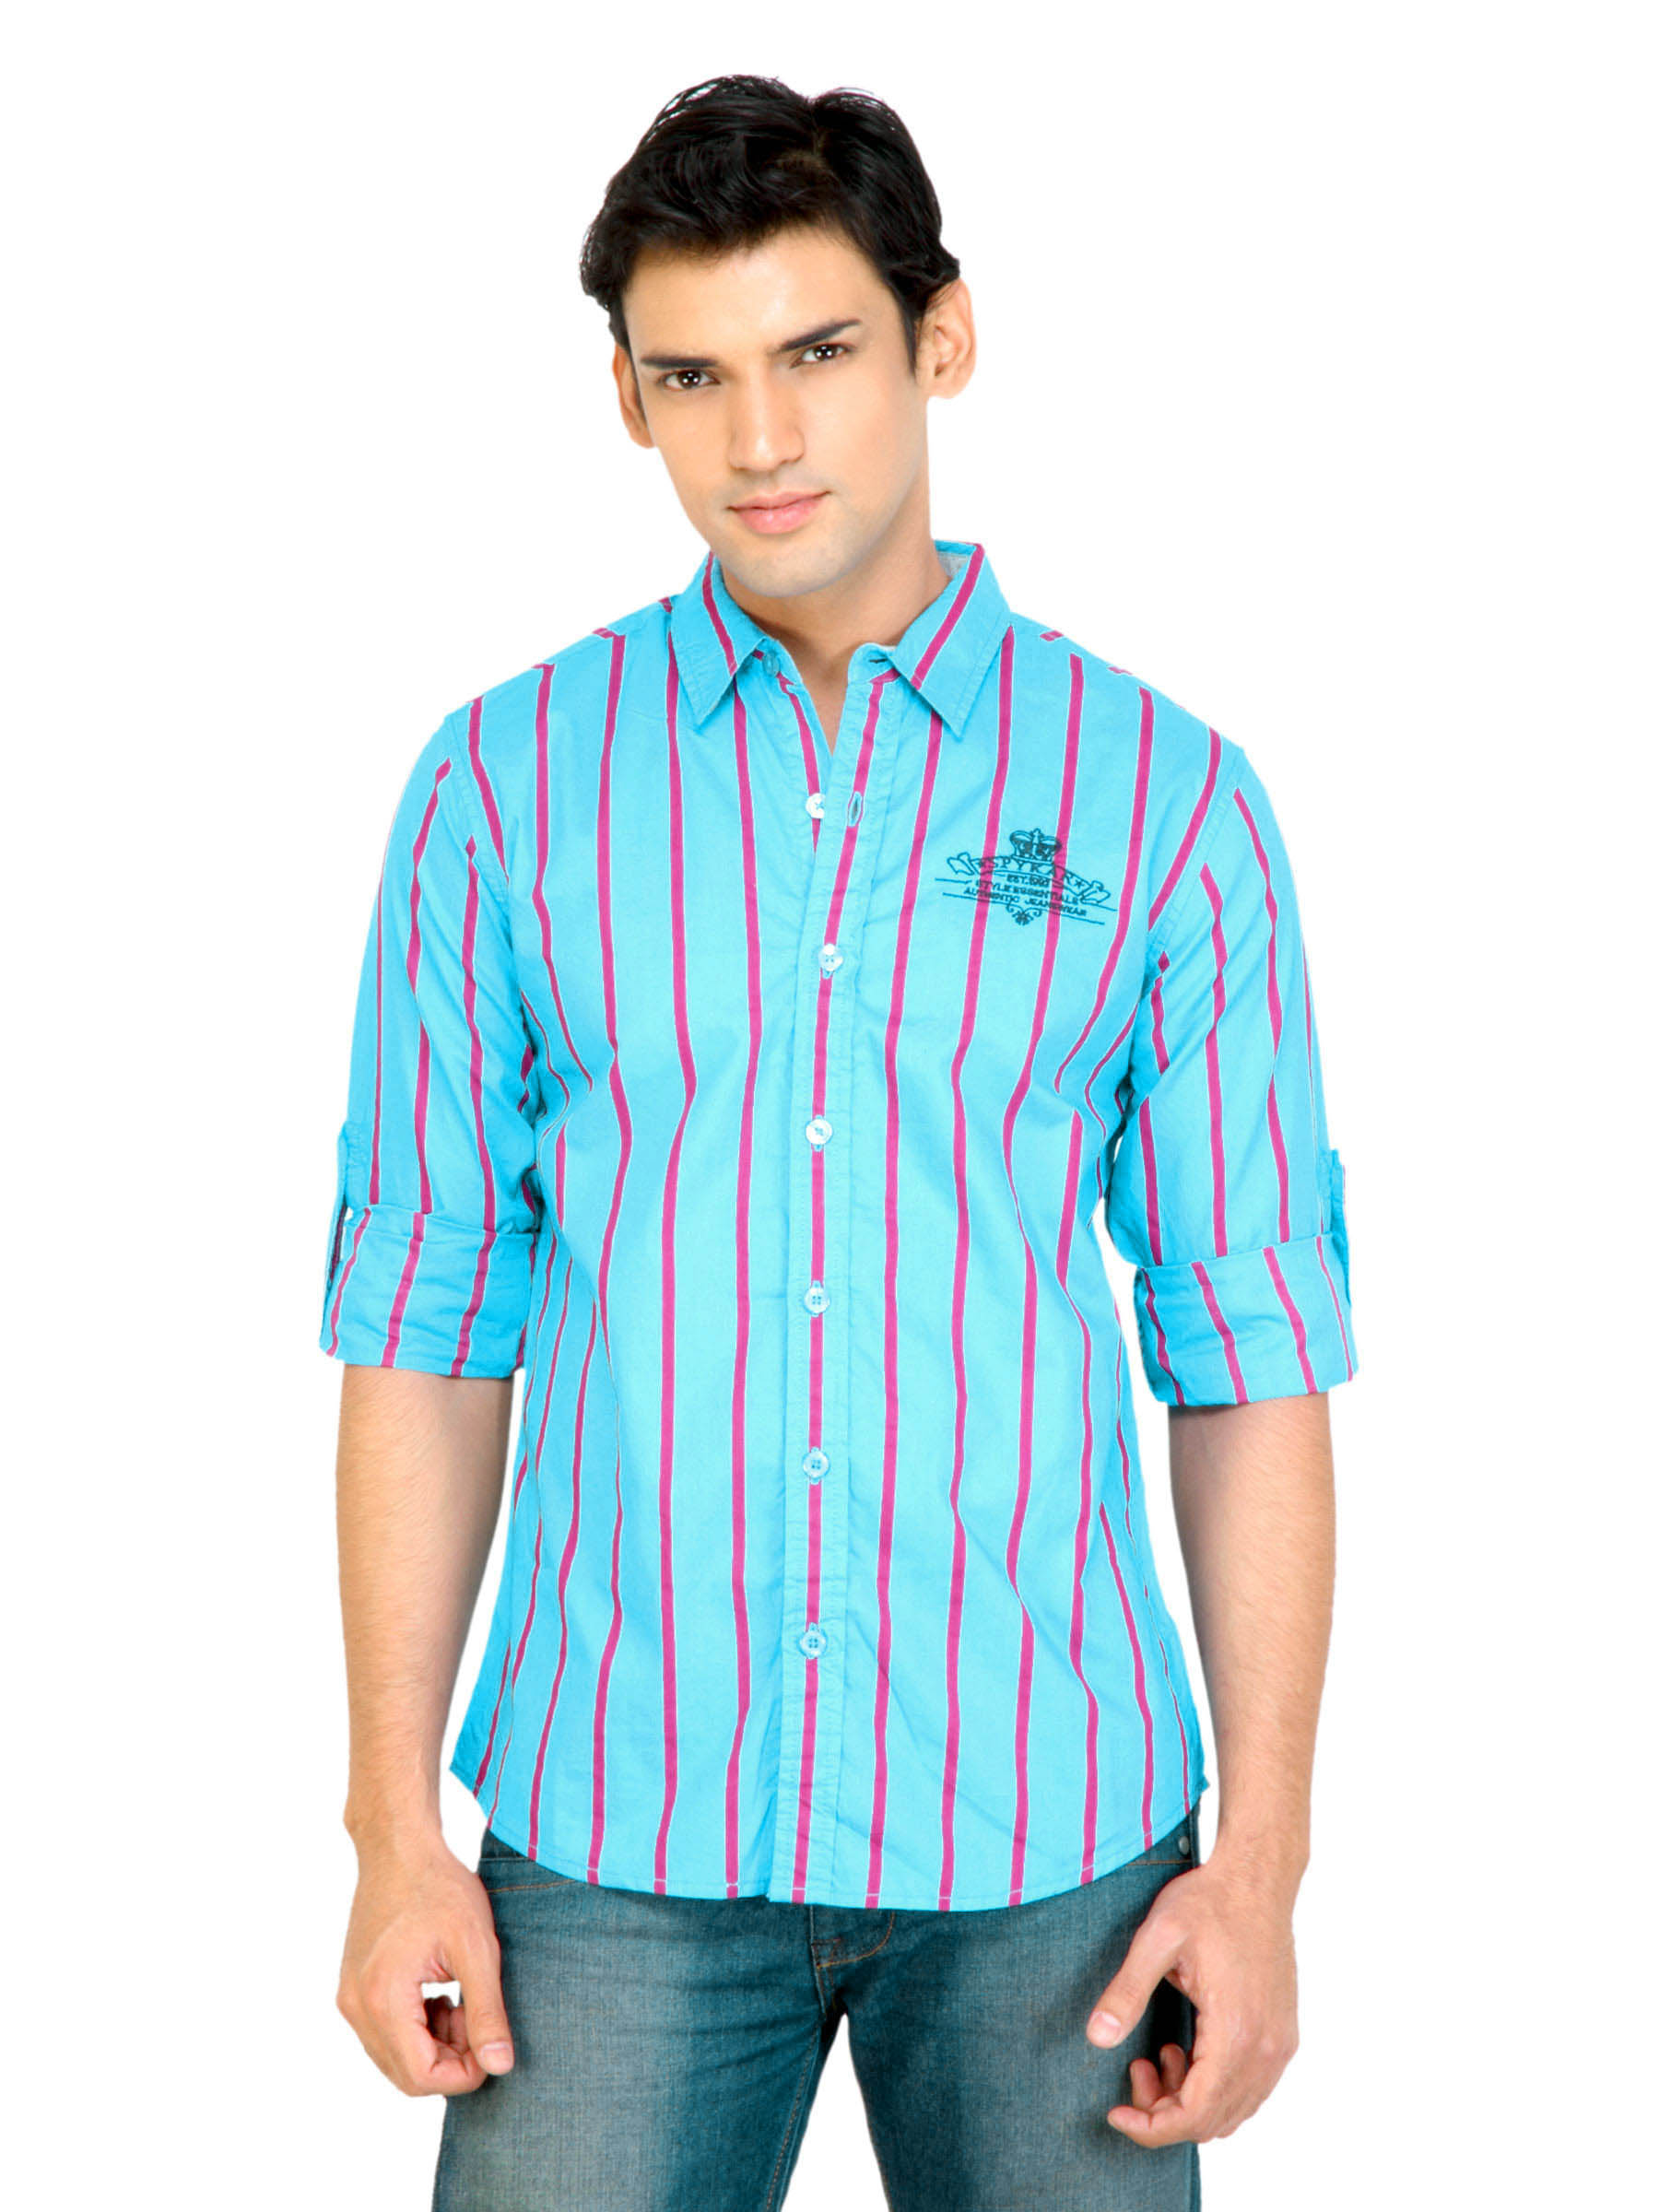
Spykar Men Striped Blue Shirt
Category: Apparel / Topwear / Shirts
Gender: Men
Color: Blue
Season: Fall 2011
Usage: Casual